Allies of World War II

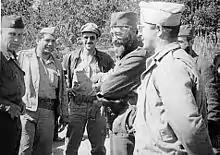
Chetniks leader General Mihailovic with members of the U.S. military mission, Operation Halyard, 1944

The Invasion of Poland on 1 September 1939, started the war in Europe, and the United Kingdom and France declared war on Germany on 3 September. Poland fielded the third biggest army among the European Allies, after the Soviet Union and United Kingdom, but before France.